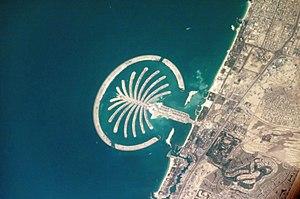
Palm Jumeirah est un archipel artificiel des Émirats arabes unis baigné par le golfe Persique. Il a la forme d'un palmier constituée d'un tronc et seize palmes entourés d'un croissant de 11 kilomètres de long qui délimite un lagon. L'archipel fait environ cinq kilomètres de diamètre. Son maître d'œuvre est Nakheel Properties.
Une île artificielle est une île formée grâce à une intervention humaine, et non de façon naturelle. Elle est généralement construite sur un récif existant, ou peut être l'extension d'un îlot existant. Les îles artificielles sont traditionnellement créées par remblaiement. Quelques exemples récents suivent le modèle des plates-formes pétrolières, mais la désignation d'« île » pour ces structures reste soumise à controverse. Une forme moins discutée d'île artificielle consiste en l'isolation de terres par le creusement d'un canal.
L'île paradisiaque est un concept très ancien. Dans les civilisations anciennes, comme chez les Grecs, si les Dieux vivent dans une île, c'est bien qu'il s'agit d'un lieu privilégié. L'île est ainsi devenue le support du Paradis. Au Moyen Âge, on situe le Jardin d'Eden sur une île et on part à la recherche du Paradis sur Terre. Sa recherche est le cadre de nombreuses légendes et histoires. Au XVIᵉ siècle, l'Homme se sert du cadre de l'île afin d'y décrire une société idéale, l'Utopie. Ultérieurement, les romanciers utiliseront l'île comme cadre de leurs romans pour que leur Robinson Crusoé y aborde et y vive en retrait de la société durant une certaine période. Ce concept des robinsonades été repris de nos jours par le tourisme, pour en faire le lieu privilégié pour nos vacances qui font de nous de nouveaux Robinsons modernes. L'île support du rêve est ainsi devenue un des thèmes récurrents de nos publicités.